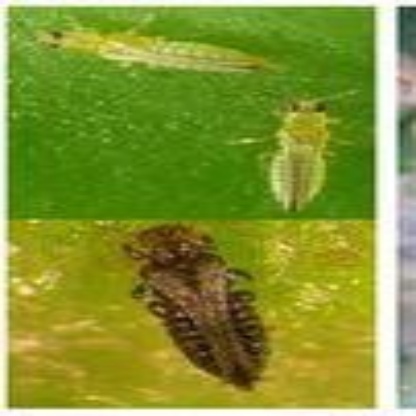
Nhãn: Bọ trĩ ( Thrips )